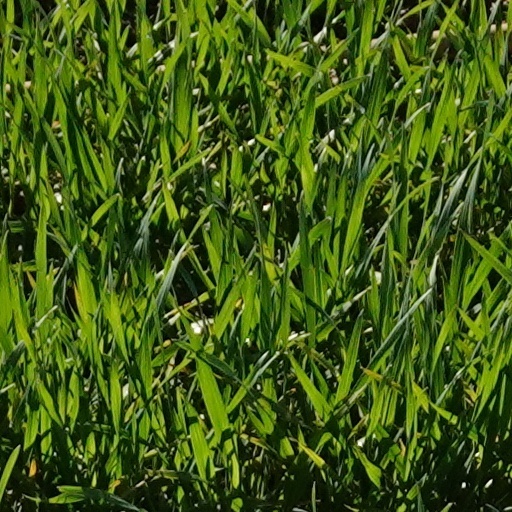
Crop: wheat